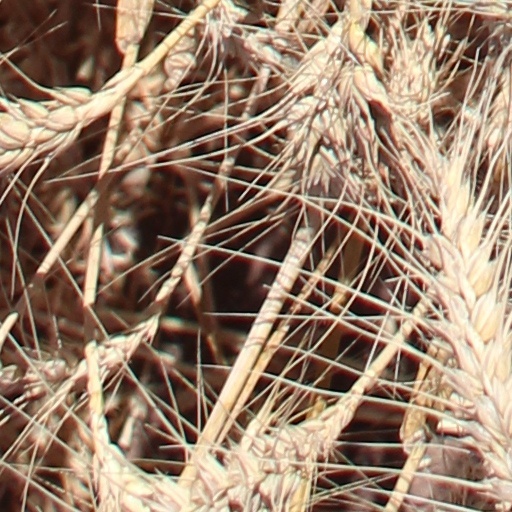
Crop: wheat